Kholod

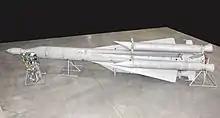
Prototype Kholod

Kholod (Холод) is an experimental Russian rocket project. The hypersonic rocket uses a scramjet engine and was created to exceed Mach 6+ The prototype consists of a Soyuz TMKB with liquid hydrogen and modified fillings from the SA-5 Gammon missiles. The entire rocket, including the four booster rockets, is long and in diameter. The project led to other Russian hypersonic rockets like the Igla rocket craft and the Yu-71 boost-glide warhead.